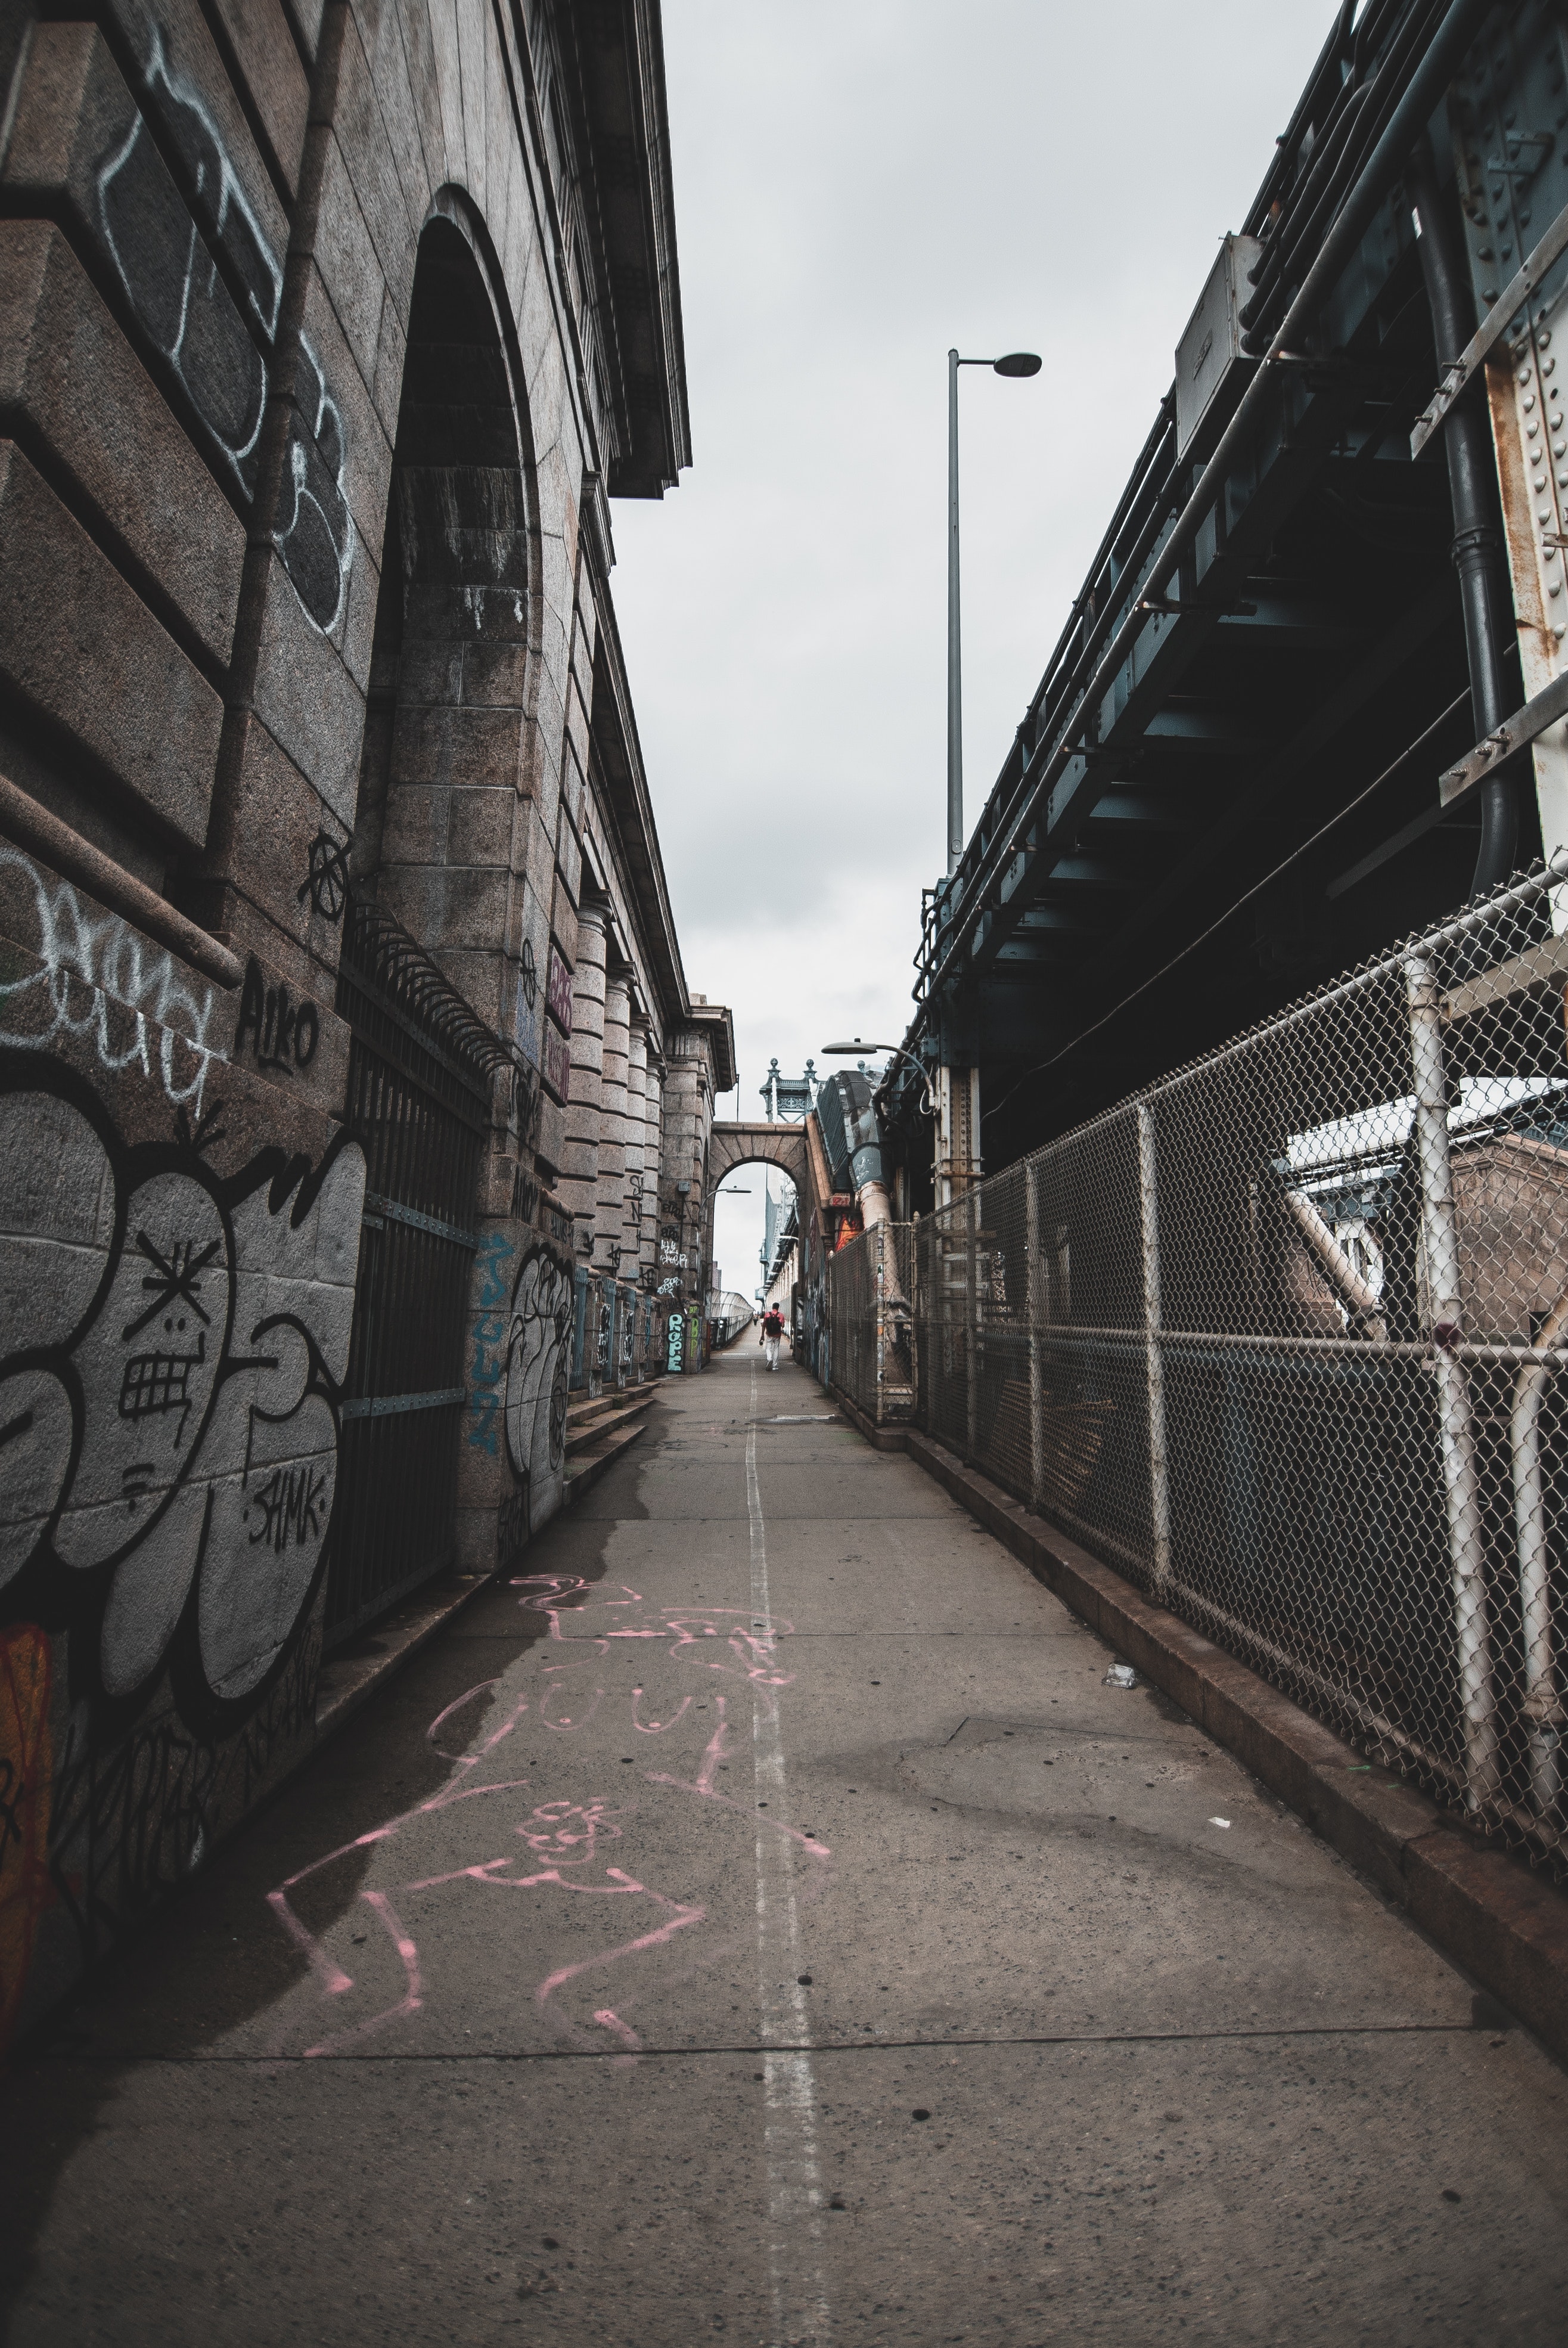
alley, street, lane, urban area, road, town, wall, architecture, infrastructure, neighbourhood, city, road surface, building, tree, black and white, art, photography, nonbuilding structure, walkway, monochrome, compact car, arch, pedestrian, metal, asphalt